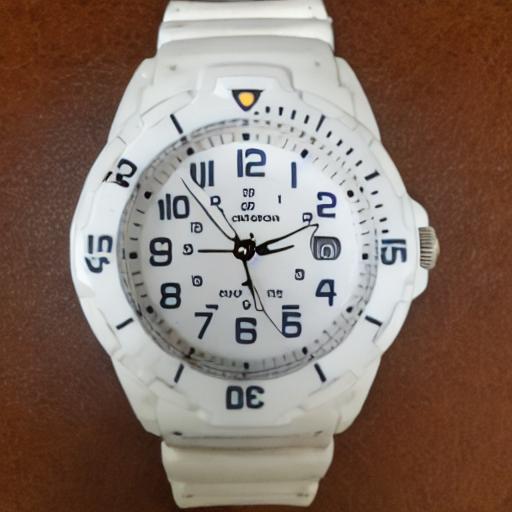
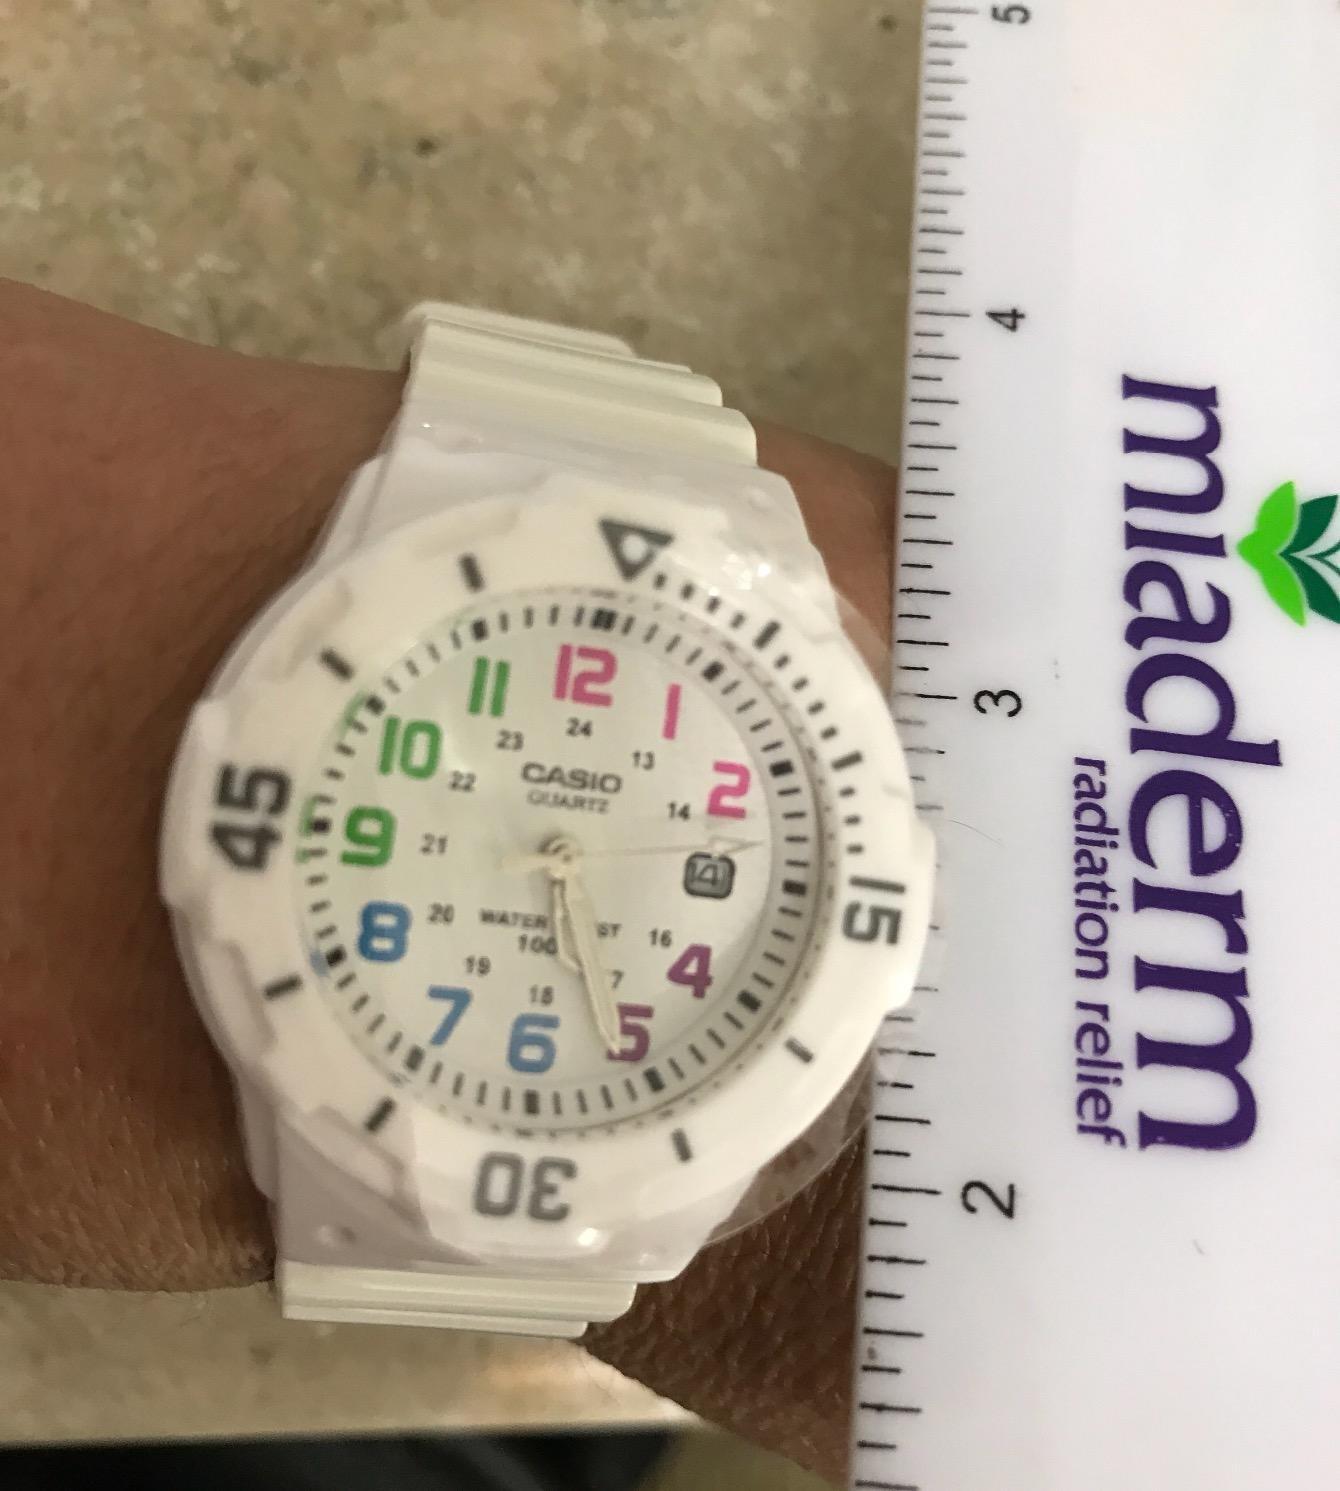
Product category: accessories_watch
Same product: no